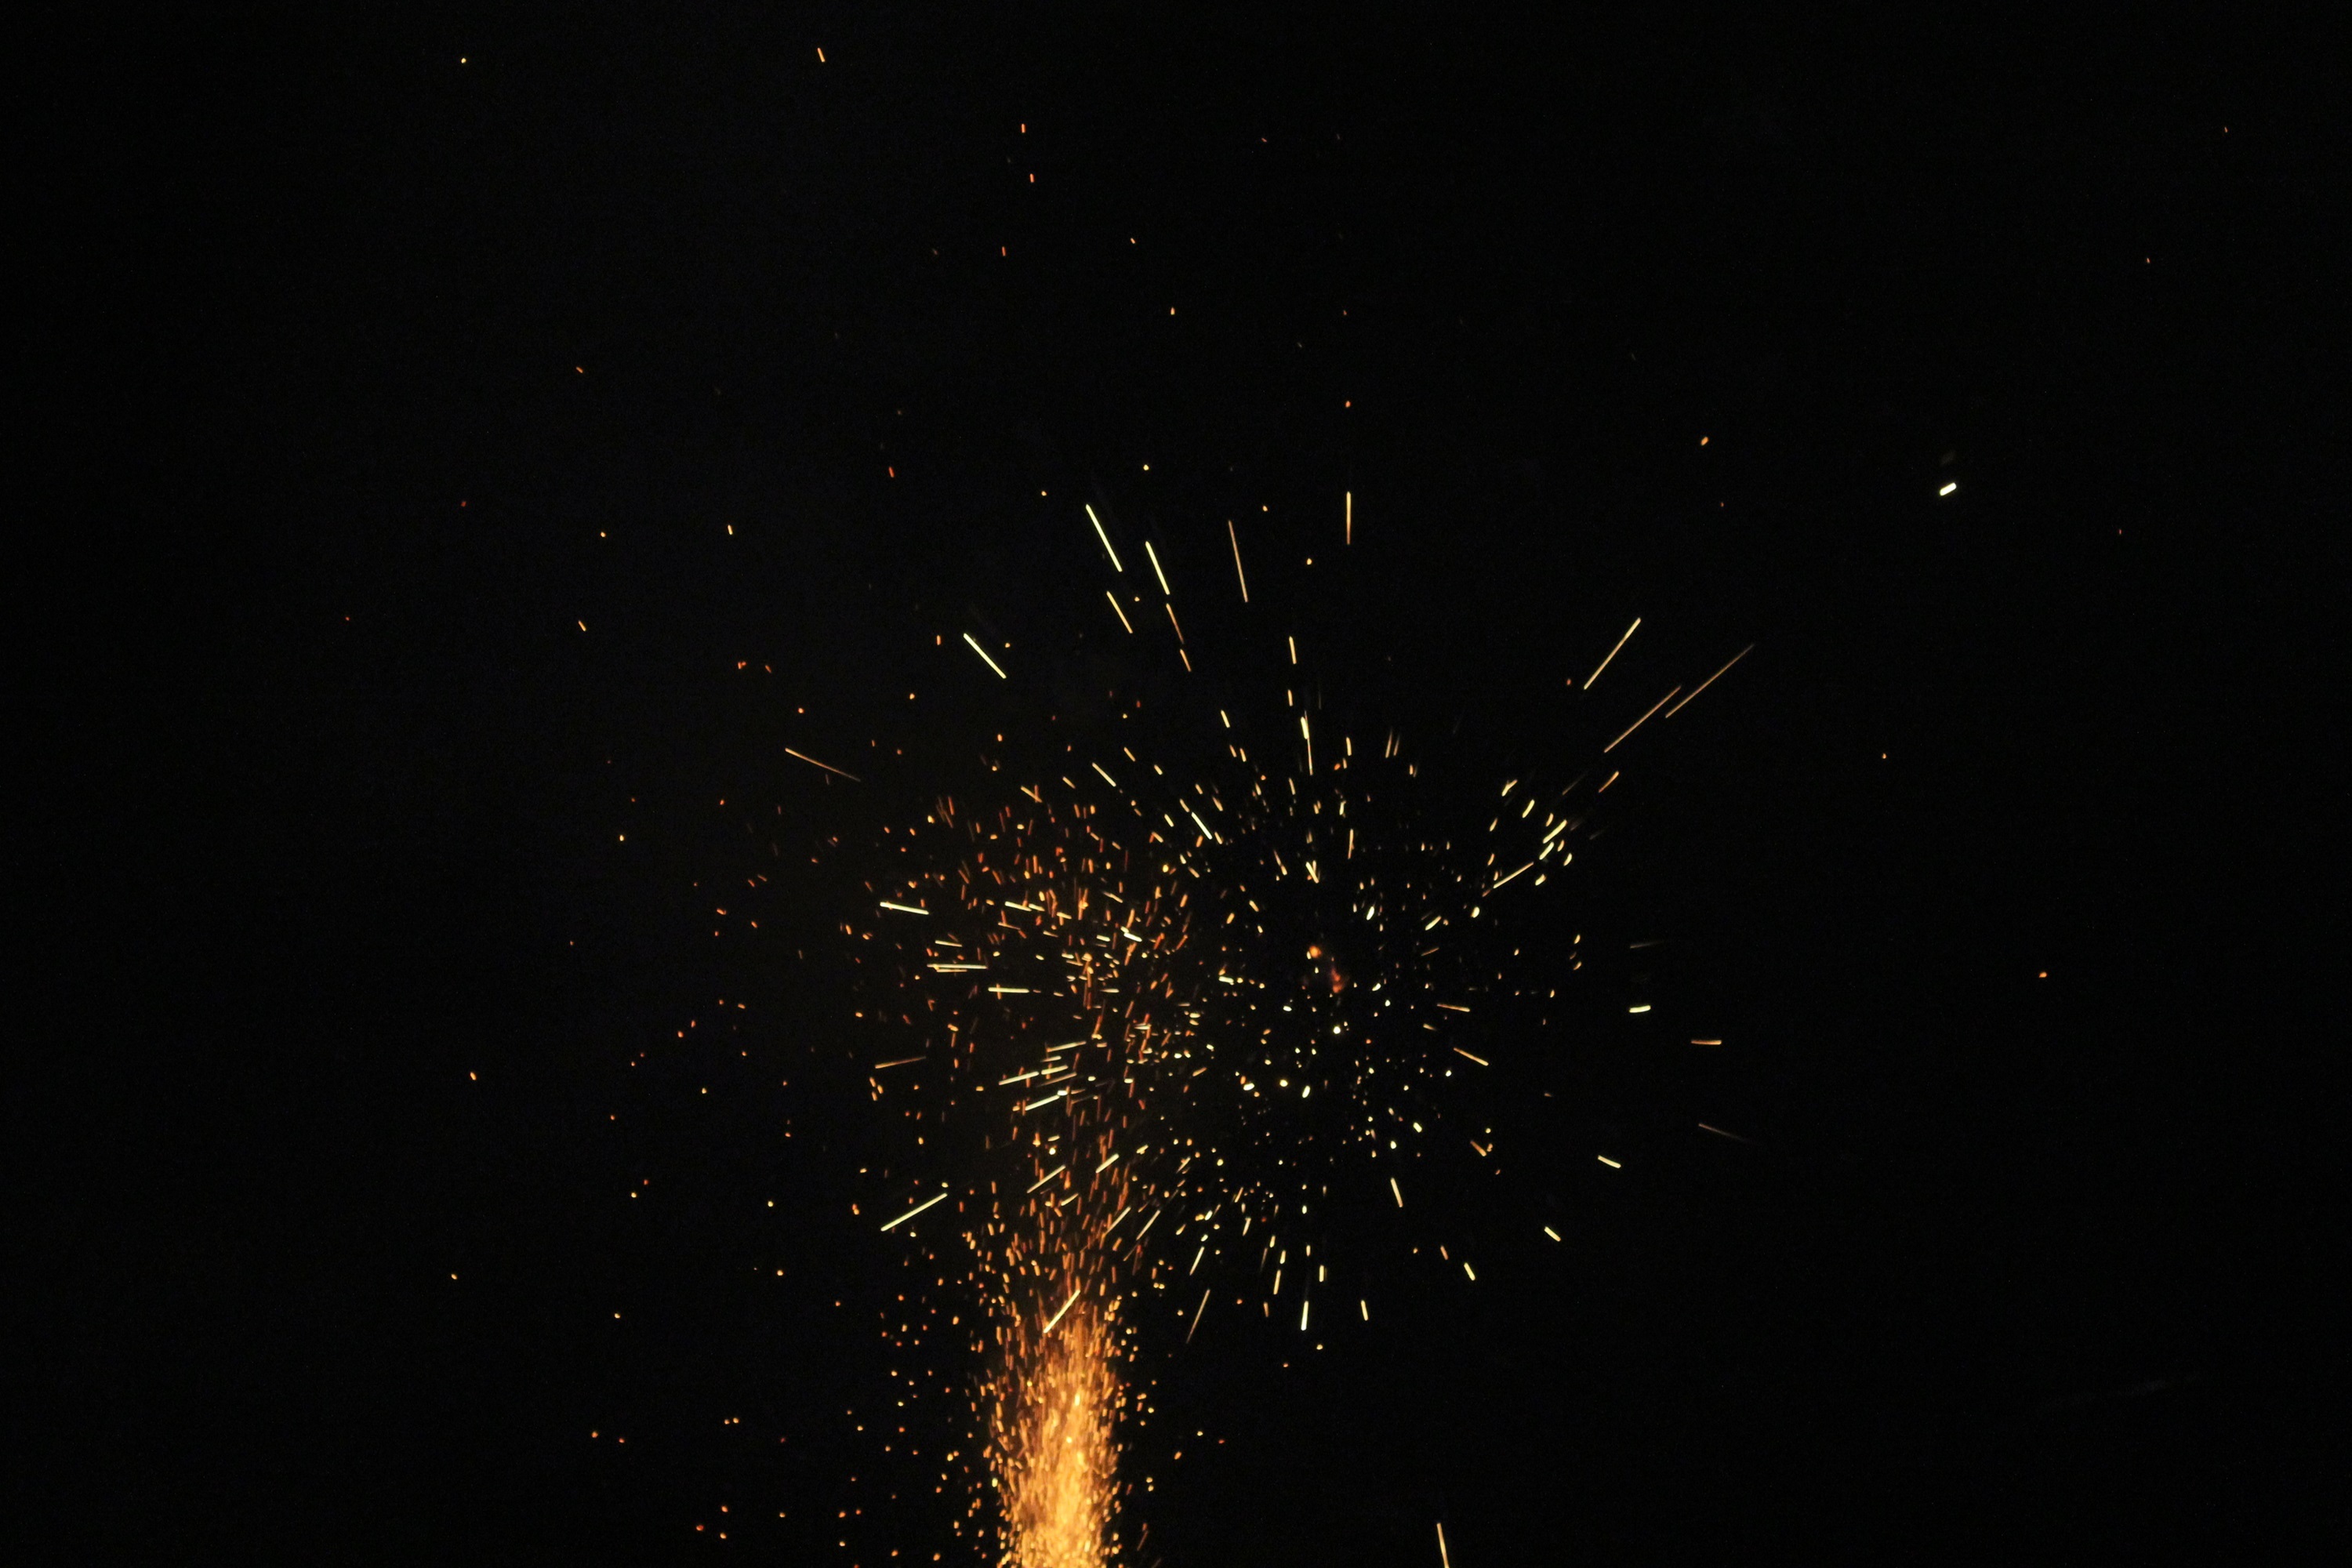
light, night, recreation, fire, pyrotechnics, rocket, explosion, radio, celebrate, lights, fireworks, event, midnight, light effect, new year's eve, new year's day, shower of sparks, fireworks art, turn of the year, star effects, outdoor recreation, pop stuff, to pop, rain of fire